Bunker buster

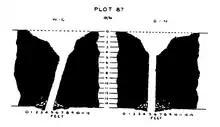
Diagram of a roof penetration produced by a Disney bomb striking the German, Valentin U-boat pen. The bomb was one of a number dropped on the bunker during post-war testing

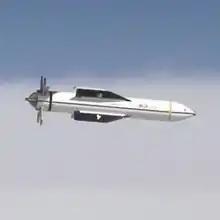
The bunker buster GBU-57A/B MOP during a test at White Sands Missile Range in New Mexico, U.S.

In World War II, the British designer Barnes Wallis, already famous for inventing the bouncing bomb, designed two bombs that would become the conceptual predecessors of modern bunker busters: the five tonne Tallboy and the ten tonne Grand Slam. These were "Earthquake" bombs—a concept he had first proposed in 1939. The designs were very aerodynamic, allowing them to exceed the speed of sound as they fell from 22,000 ft (6,700 m). The tails were designed with offset fins causing the bombs to spin as they fell. Using the same principle as a spinning top, this enabled them to resist being deflected, thereby improving accuracy. They had casings of high grade steel, much stronger than the typical World War II bomb so that they would survive hitting a hardened surface, or penetrate deep into the ground.